George Pinckard

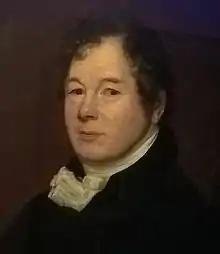
Portrait at the Museum on the Mound, Edinburgh

George Pinckard M.D. (1768–1835) was an English physician, known as an author, an abolitionist, and in the field of insurance.